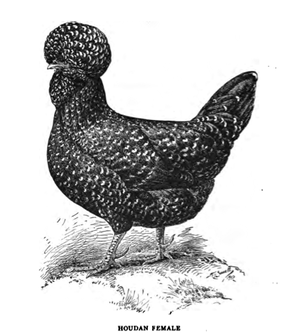
Le département des Yvelines est une terre de tradition culturelle et littéraire. Dans les Yvelines, ce sont près de 800 associations, bénévoles, professionnels et collectivités territoriales qui œuvrent ensemble pour le développement culturel.
La Houdan est une race de poule domestique
Le département des Yvelines est un département français, appartenant à la grande couronne de la région Île-de-France. Créé le 1ᵉʳ janvier 1968 en application de la loi du 10 juillet 1964, c'est le plus étendu des départements issus du démembrement de l'ancienne Seine-et-Oise et le huitième département français par la population. L'Insee et la Poste lui attribuent le code 78 repris de l'ancienne Seine-et-Oise. Son conseil départemental est présidé par Pierre Bédier. Ses habitants sont appelés les Yvelinois.